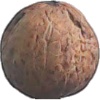
Label: Walnut 1